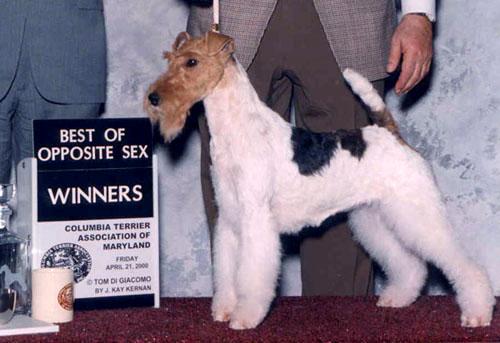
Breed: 226-n000057-wire_haired_fox_terrier